Templestowe

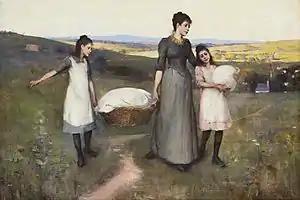
Leon Pole's 1891 painting "The Village Laundress" shows the Templestowe landscape.

The land to the east of Melbourne was inhabited by the Wurundjeri people, who had lived in the Yarra River Valley and its tributaries for 40,000 years. Europeans first began to settle in the mid-1830s, and George Langhorne, a missionary in Port Phillip from 1836 to 1839, noted that a substantial monetary trade with the new settlers was "well established" by 1838: "A considerable number of the Aboriginal people obtain food and clothing for themselves by shooting the Menura pheasant or Bullun-Bullun for the sake of the tails, which they sell to the whites." The increasingly rapid acquisition of guns, the lure of exotic foods and a societal emphasis on maintaining kin relationships meant they weren't attracted to the mission.